History of East Texas Normal College

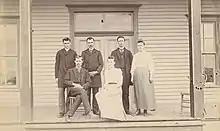
ETNC students in Cooper, circa 1890–1894

ETNC resumed operation in Commerce in September 1894 with just 35 students in a small rented store, although shortly thereafter a two-story classroom and administration building known as College Hall, as well as two dormitories were built. At the time of the move William and Etta Mayo were the college's only two faculty members, and just 10 students followed them from Cooper to Commerce. In 1899, ETNC opened a three-story dormitory for both male and female students that contained 80 rooms and could accommodate 160 students, which was followed by a second, 43-room dormitory in 1904. The college grew slowly but steadily during the 1890s, reaching 132 students in 1896 and 212 in 1897, all the while bolstering its faculty as funds permitted. Although its tradition of "summer normals", shorter courses for active teachers seeking state certification or recertification, dated back to 1891, they grew rapidly through the 1890s; by 1907, ETNC had established a reputation as "the best attended summer institute for teachers in the state".